Fitting In

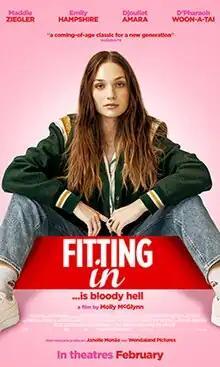
Theatrical release poster

Fitting In is a 2023 Canadian coming-of-age comedy drama film written and directed by Molly McGlynn. It stars Maddie Ziegler, D'Pharaoh Woon-A-Tai, Djouliet Amara, and Emily Hampshire. The story centers around 16-year-old Lindy, who is diagnosed with a rare reproductive condition, MRKH syndrome. The diagnosis disrupts her understanding of her sexual identity, and throws her relationships with her new boyfriend, her friends at her new high school, and her mother into disarray.